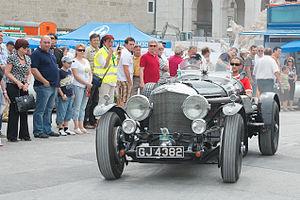
La Bentley 6½ Litre ou Bentley 6,5 Litre est une automobile sportive de luxe de la seconde moitié des années 1920, développée par le constructeur automobile britannique Bentley. Destinée à concourir en compétition, elle doit d’une certaine manière assurer la relève de la Bentley 3 Litre, la première automobile du constructeur, dont le palmarès sportif compte, en 1926, une victoire aux 24 Heures du Mans. Créée en 1923 et se déroulant sur le circuit de la Sarthe, cette course d’endurance de 24 heures séduit rapidement de nombreux pilotes et écuries, dont Bentley, qui y engage officiellement plusieurs automobiles dès 1925.